Ruggero Ruggeri

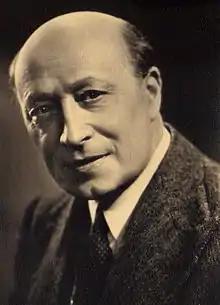

Ruggero Ruggeri (14 November 1871 – 20 July 1953) was an Italian stage and film actor. Ruggeri was a celebrated theatre actor, appearing alongside Lyda Borelli on stage in 1909. From 1914 onward he sporadically made films in both the silent and sound eras.